Dalmatia

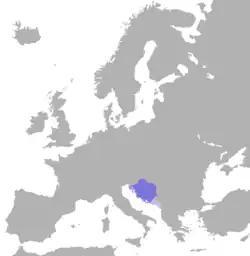
Croatia during the reign of King Tomislav (925 – 928).

Dalmatia's name is derived from the name of an Illyrian tribe called the Dalmatae who lived in the area of the eastern Adriatic coast in the 1st millennium BC. It was part of the Illyrian kingdom between the 4th century BC and the Illyrian Wars (220, 168 BC) when the Roman Republic established its protectorate south of the river Neretva. The name "Dalmatia" was in use probably from the second half of the 2nd century BC and certainly from the first half of the 1st century BC, defining a coastal area of the eastern Adriatic between the Krka and Neretva rivers. It was slowly incorporated into Roman possessions until the Roman province of Illyricum was formally established around 32–27 BC. In 9 AD, the Dalmatians raised the last in a series of revolts together with the Pannonians, but it was finally crushed and, in 10 AD, Illyricum was split into two provinces, Pannonia and Dalmatia, which spread into larger area inland to cover all of the Dinaric Alps and most of the eastern Adriatic coast.